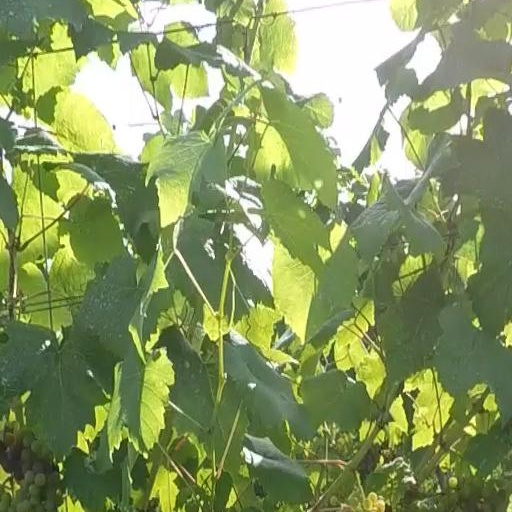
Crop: grape